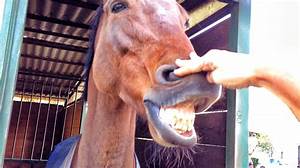
Label: horse